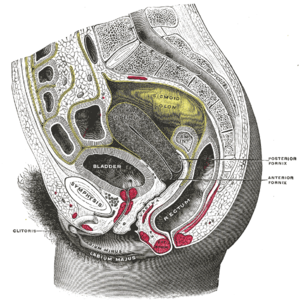
Le clitoris, ou selon les travaux anatomiques récents organe bulbo-clitoridien ou complexe clitoridien, est un organe érectile de la vulve observé chez les femelles des Mammifères et chez deux espèces d'oiseaux.